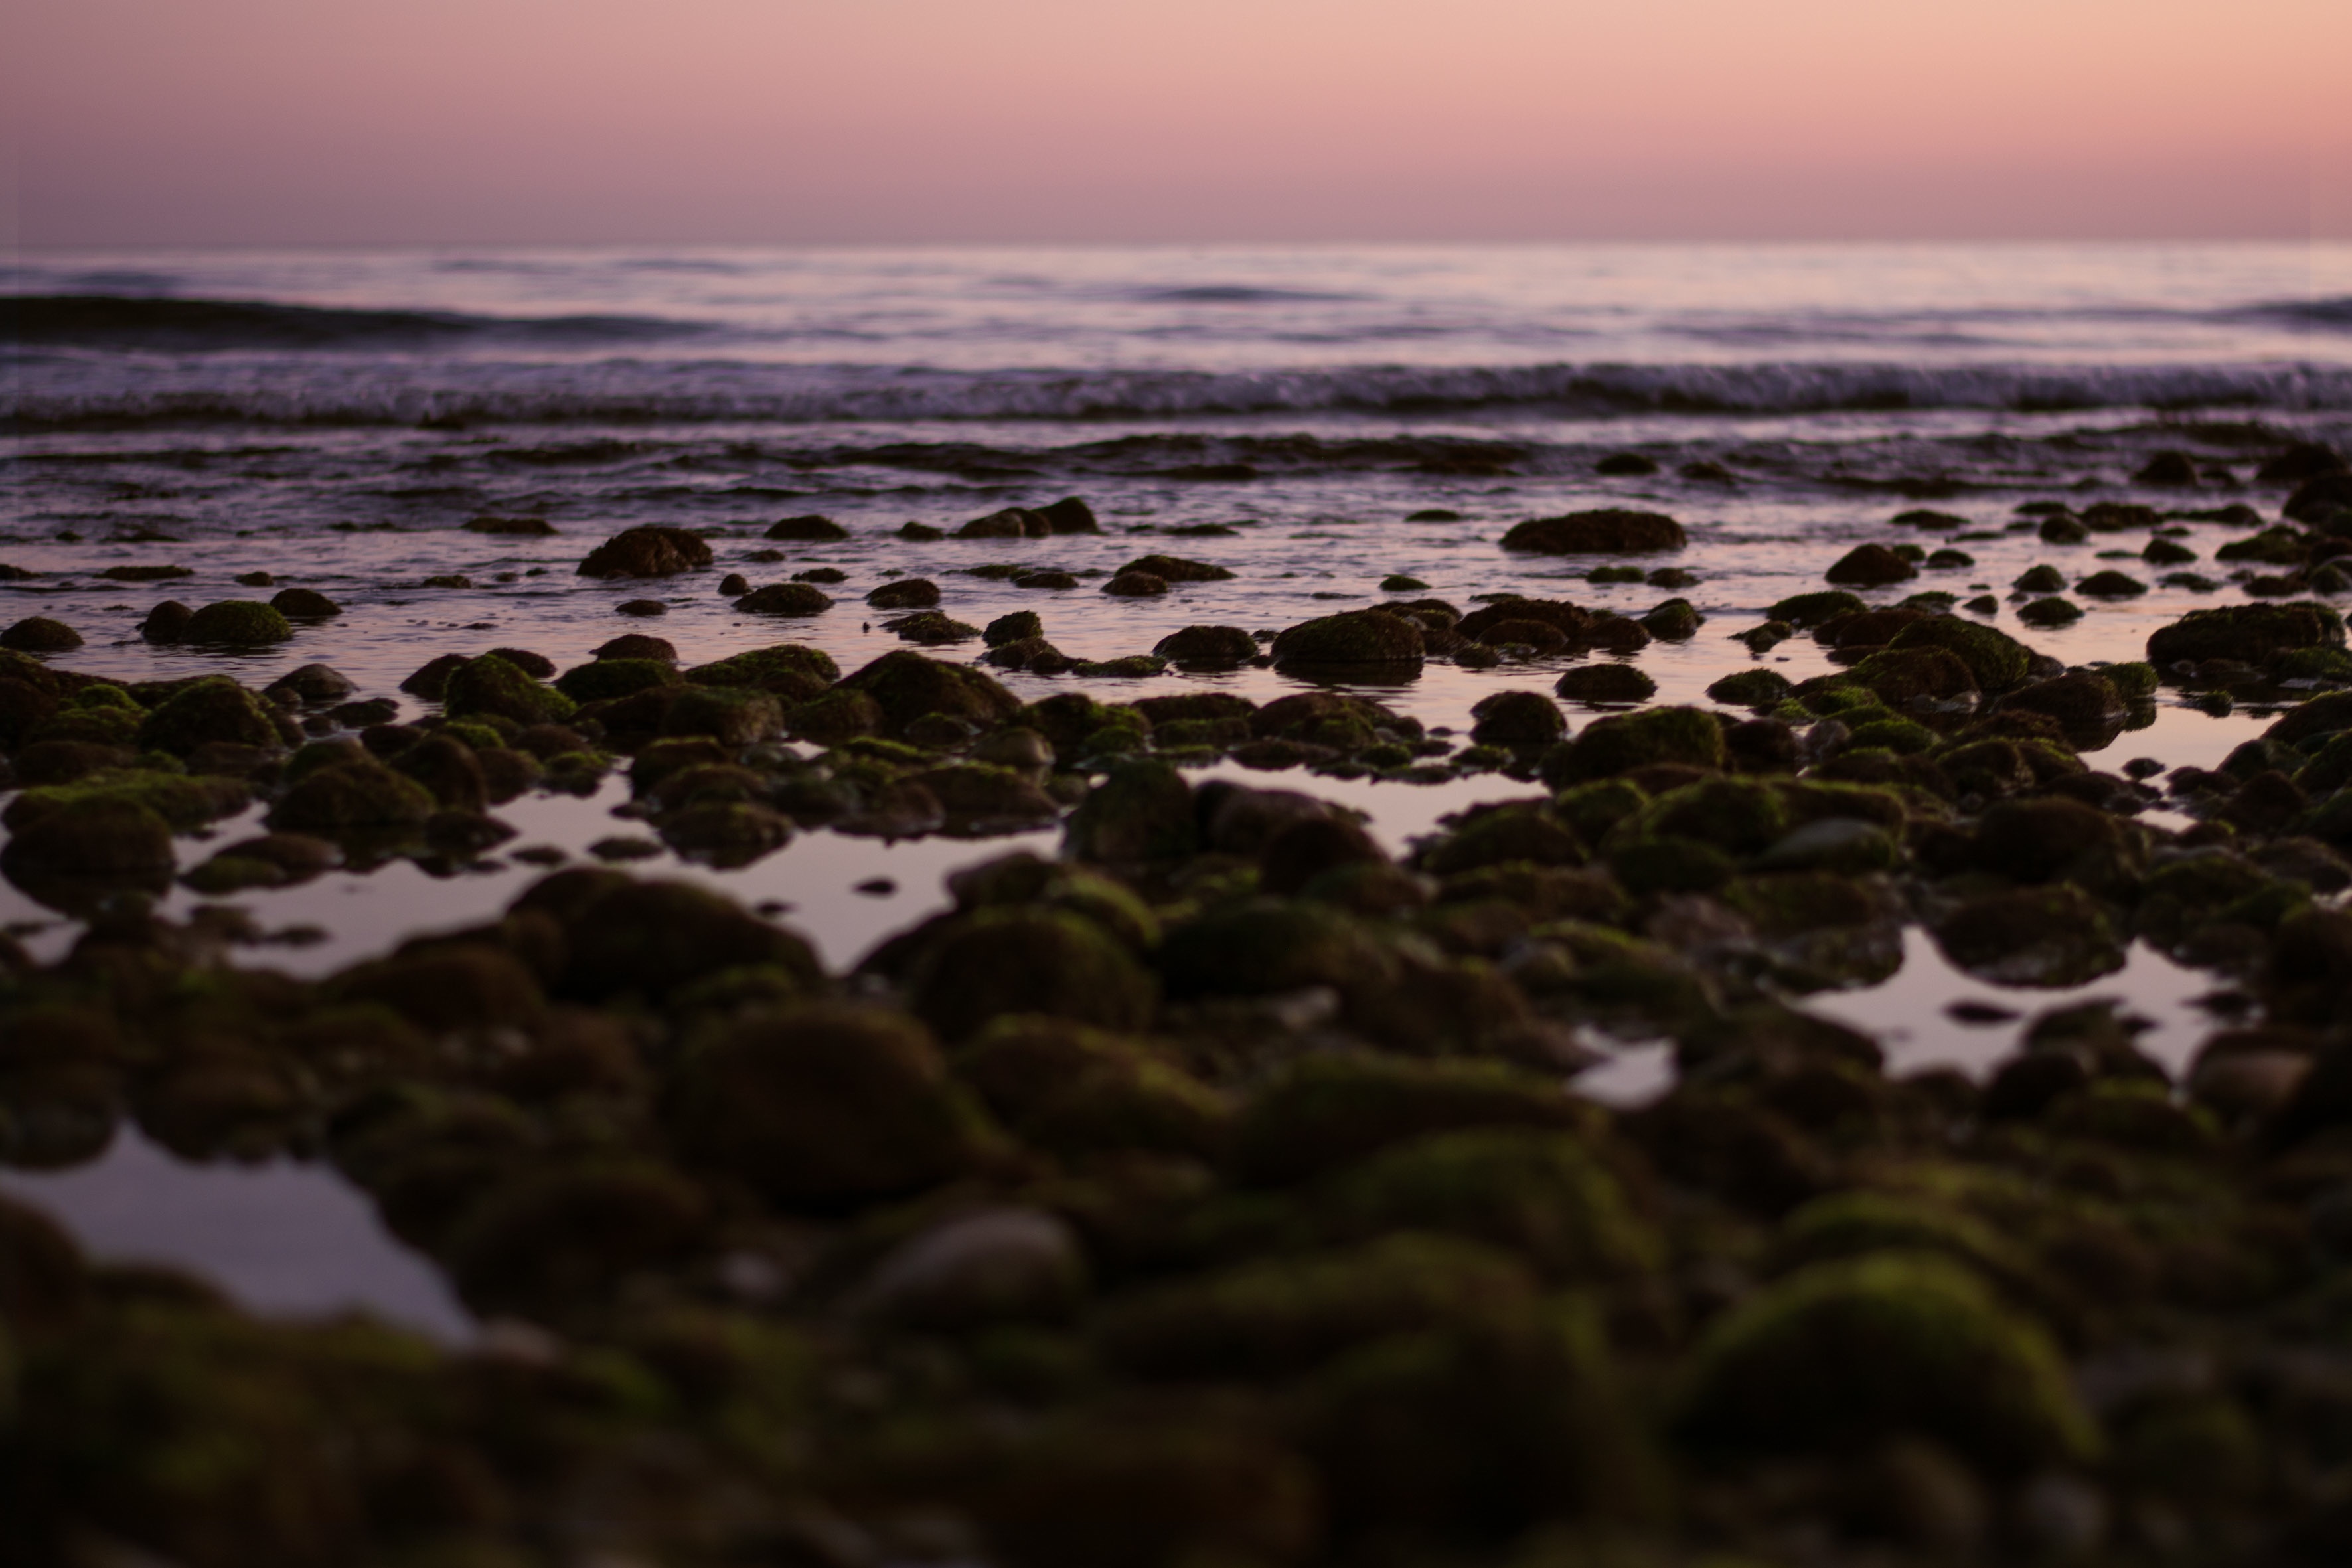
beach, sea, coast, nature, sand, rock, ocean, horizon, cloud, sunrise, sunset, sunlight, morning, shore, wave, dawn, stone, dusk, reflection, bay, material, body of water, habitat, natural environment, wind wave